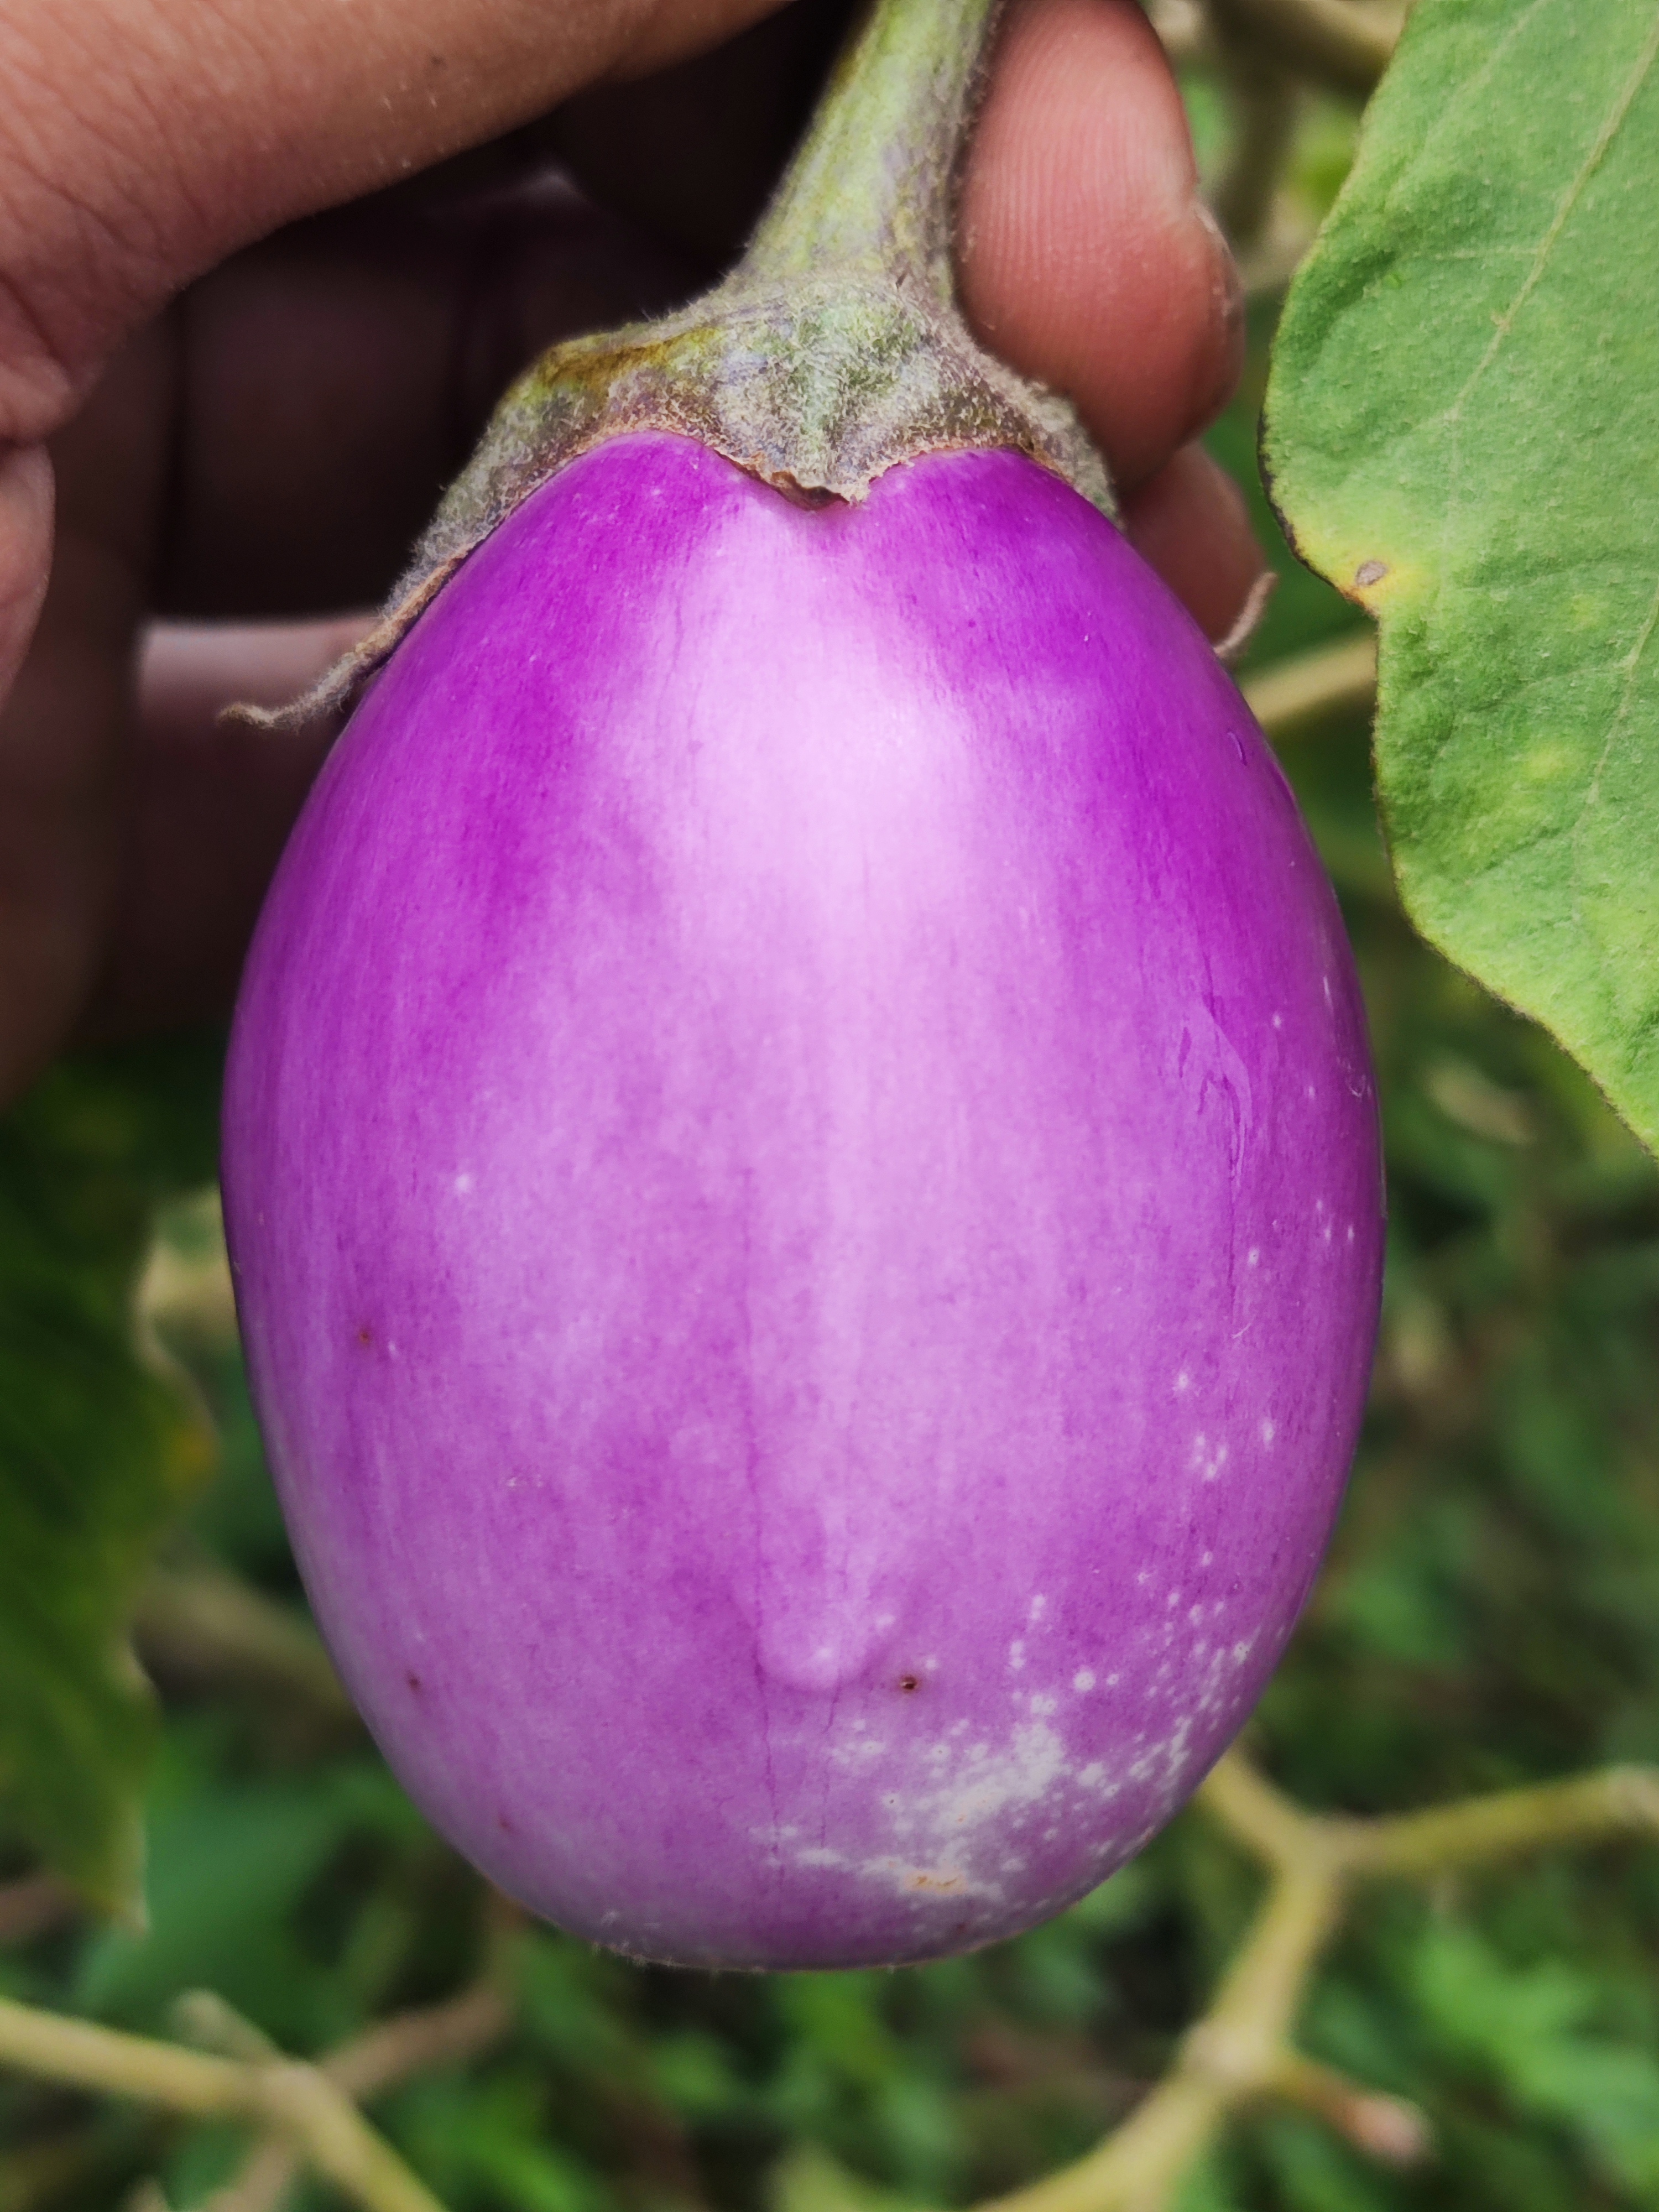
Label: Healty Brinjal